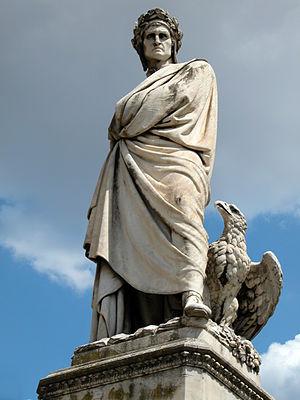
Statue de Dante près de l'église Santa Croce, à Florence
Dante Alighieri est un poète, écrivain, penseur et homme politique florentin né entre la mi-mai et la mi-juin 1265 à Florence et mort le 14 septembre 1321 à Ravenne.